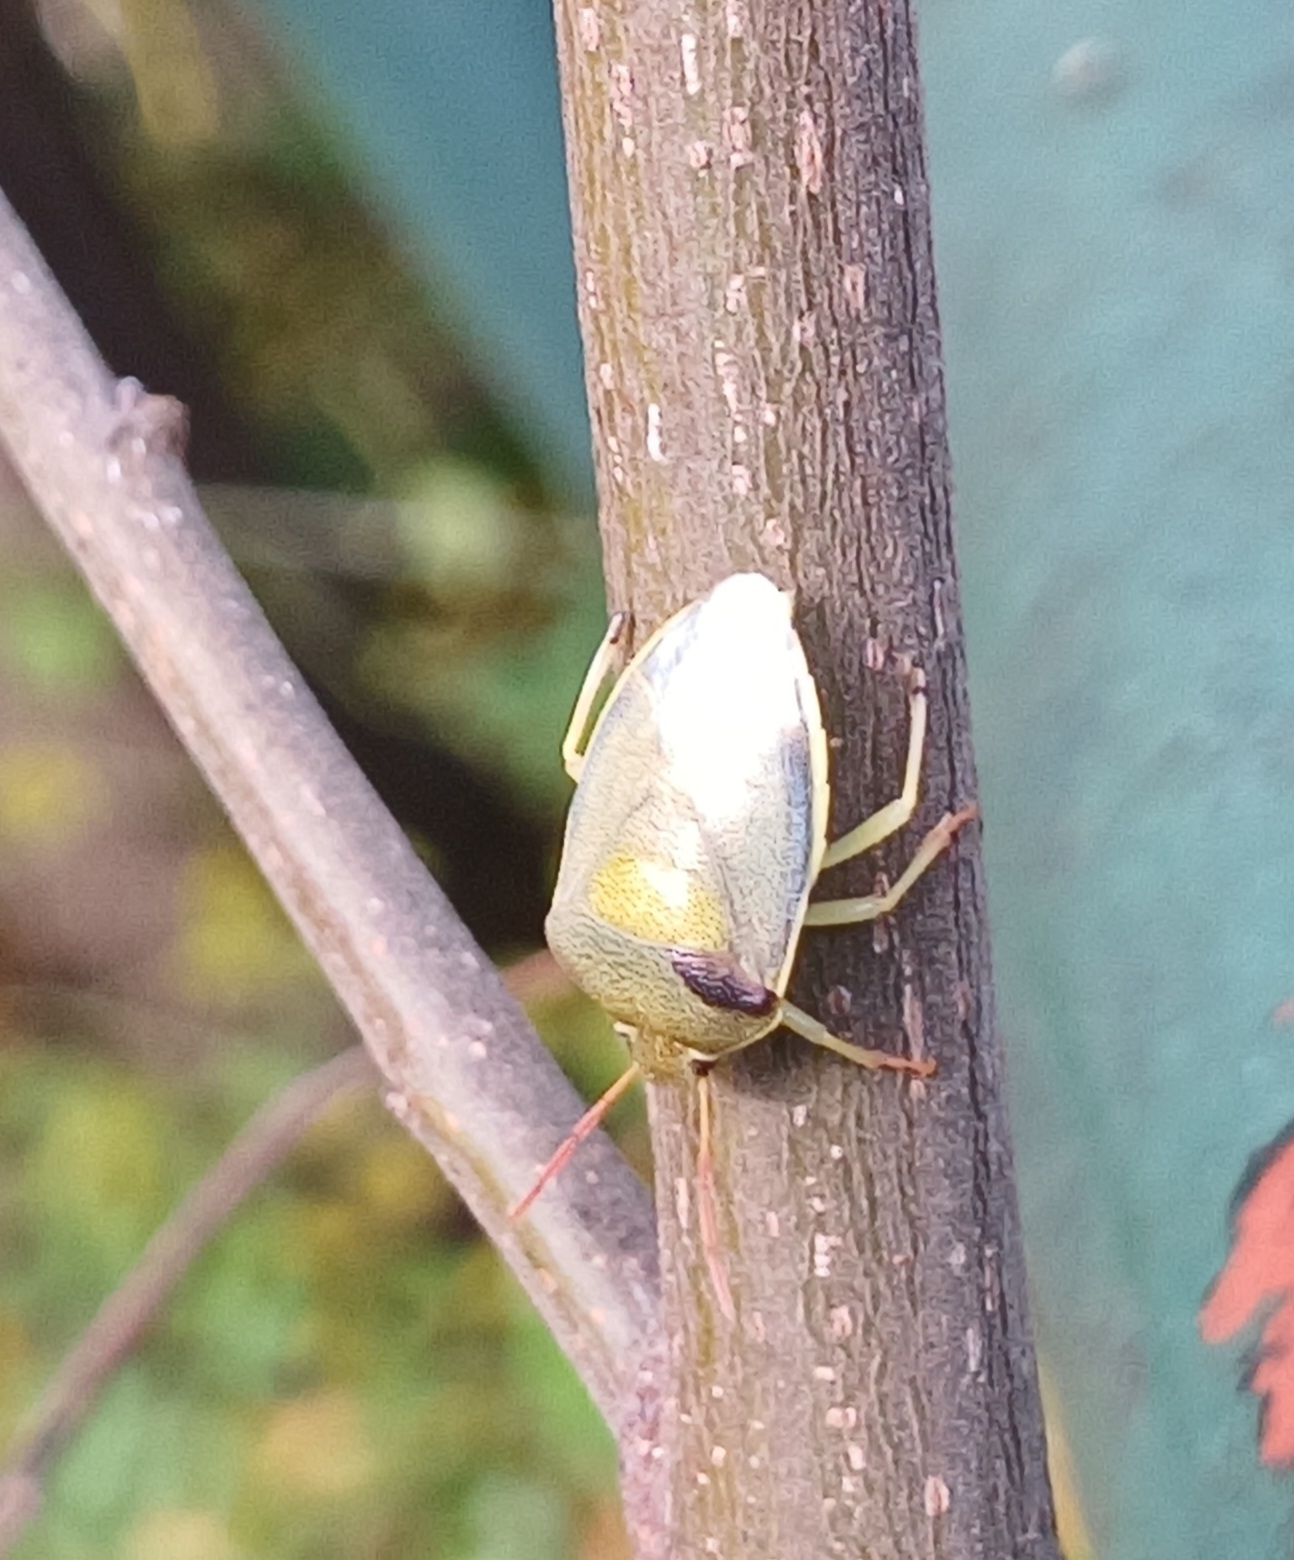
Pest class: stink_bug